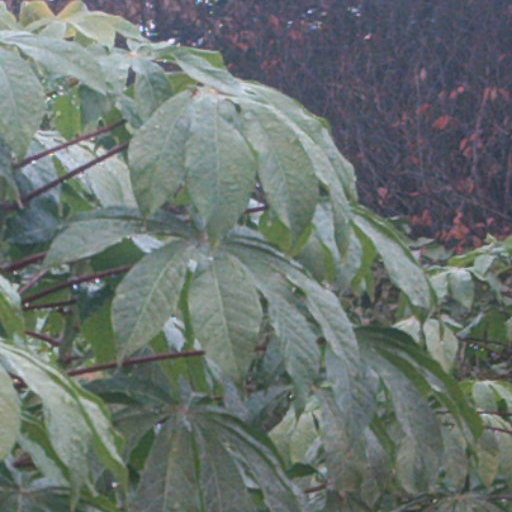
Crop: cassava